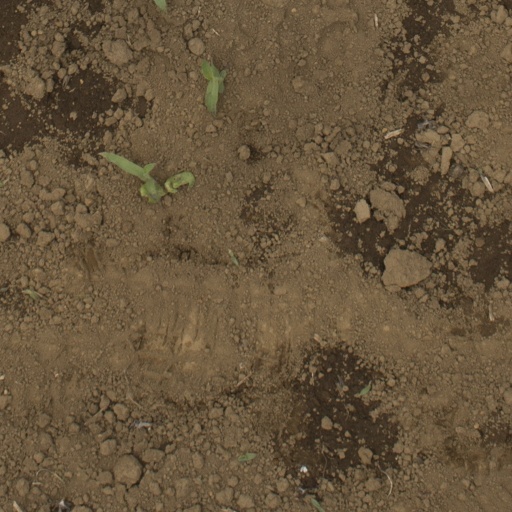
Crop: Jerusalem artichoke